Pavel Kadeřábek

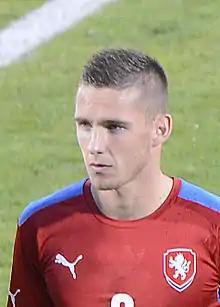
Kadeřábek with Czech Republic in 2014

Pavel Kadeřábek (born 25 April 1992) is a Czech professional footballer who plays as a right-back for Czech First League club Sparta Prague and played eight years for the Czech Republic national team. He previously represented his country at under-19 level and was in the Czech squad for the 2011 UEFA European Under-19 Championship, where he played all five of his country's matches.